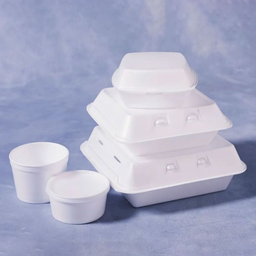
Label: paper